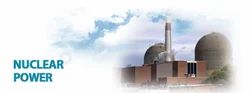
Label: Nuclear_power